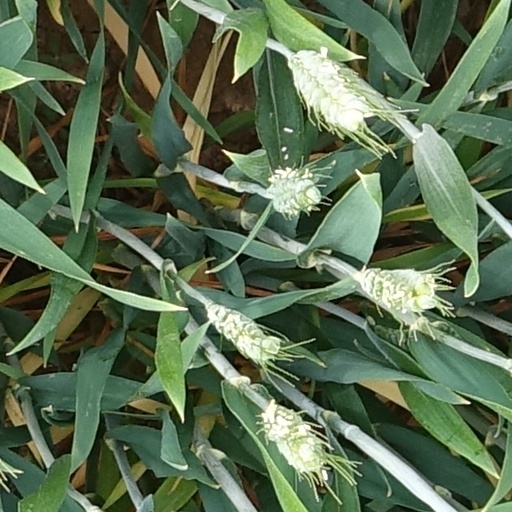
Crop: wheat